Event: Nepal Earthquake
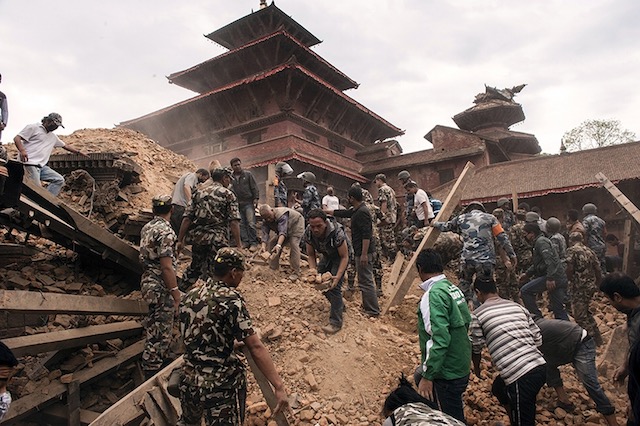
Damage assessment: damage